Leod Macgilleandrais

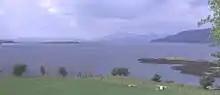
Loch Kishorn, viewed from near Sanachan, looking south-west

A large part of the "Applecross manuscript" is a history of the Mackenzies attributed to John Mackenzie of Applecross, who authored it in 1667. The manuscript's version of events concerning Leod are very similar to those in the "Ardintoul manuscript". The "Applecross manuscript" states that Macleod of Lewis outfitted Black Murdoch with men and arms, and that the force landed at Sanachan in Kishorn. They then marched to Kinlochewe where they came across a sorrowful woman who worked for Leod, from whom they learned that Leod was nearby. That night Leod decided upon going hunting the following morning, and appointed some men to meet him at a specific ford. On learning this, the woman alerted Black Murdoch of this meeting place, and when Leod's men arrived they were ambushed and all had their heads cut off. The manuscript notes that ever since this episode the ford has been known as 'the ford of the men's heads'. When Leod arrived at the ford the next morning he was also taken by surprise. Although he managed to hold out against Black Murdoch for a while, in the end was forced to retreat, and fled towards his house, where he was captured in a mire and put to death. The manuscript notes that this location has since been called "Fea leod". Leod's wife and possessions were given to Black Murdoch's trusted companion Gille Riabhach, and the manuscript notes that their descendants have lived in Kinlochewe ever since.